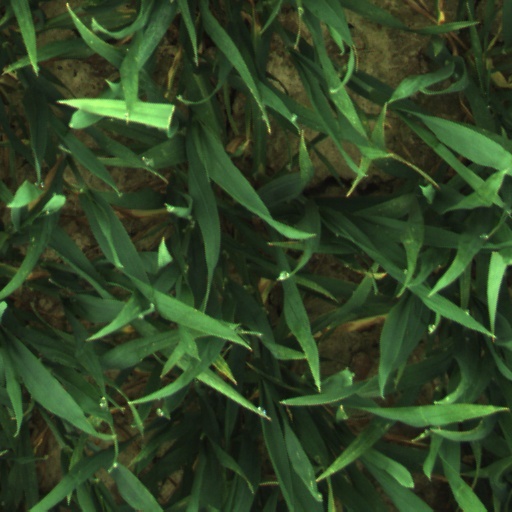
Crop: wheat